Princess (food)

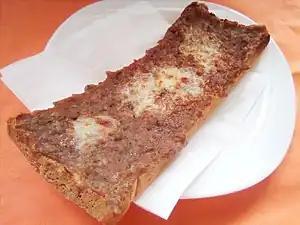
A princess sandwich with minced meat and kashkaval

Princesses (Bulgarian: Принцеси) are Bulgarian open-faced baked sandwiches prepared with minced meat, often eaten for breakfast and sold as fast food. When prepared at home, princesses are usually bread-slice-sized and baked in an oven or an electric grill, but the fast-food version is longer, made from a whole bread that has been sliced through its longitude resulting in a loaf-sized sandwich that may or may not be baked on a charcoal barbecue grill. There may or may not be kashkaval (yellow cheese) on top of the sandwich and people often garnish a princess with mayonnaise, ketchup, mustard or ljutenica, depending on their taste.